Divisional Railway Hospital, Golden Rock

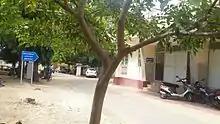
Emergency ward

Being one of 56 divisional railway hospitals in India, the hospital functions exclusively for the benefit of serving and retired railway employees and their families, comprising about 100,000 people belonging to the Tiruchirappalli railway division and spanning 10 districts of Tamil Nadu. Besides this main facility, the hospital also maintains a 25-bed sub-divisional Hospital at Villupuram and eight Railway Health Units/Polyclinic at , Tiruchirappalli Fort, Srirangam, Vriddhachalam, Tiruvannamalai, Thanjavur, Mayiladuthurai, and Tiruvarur.